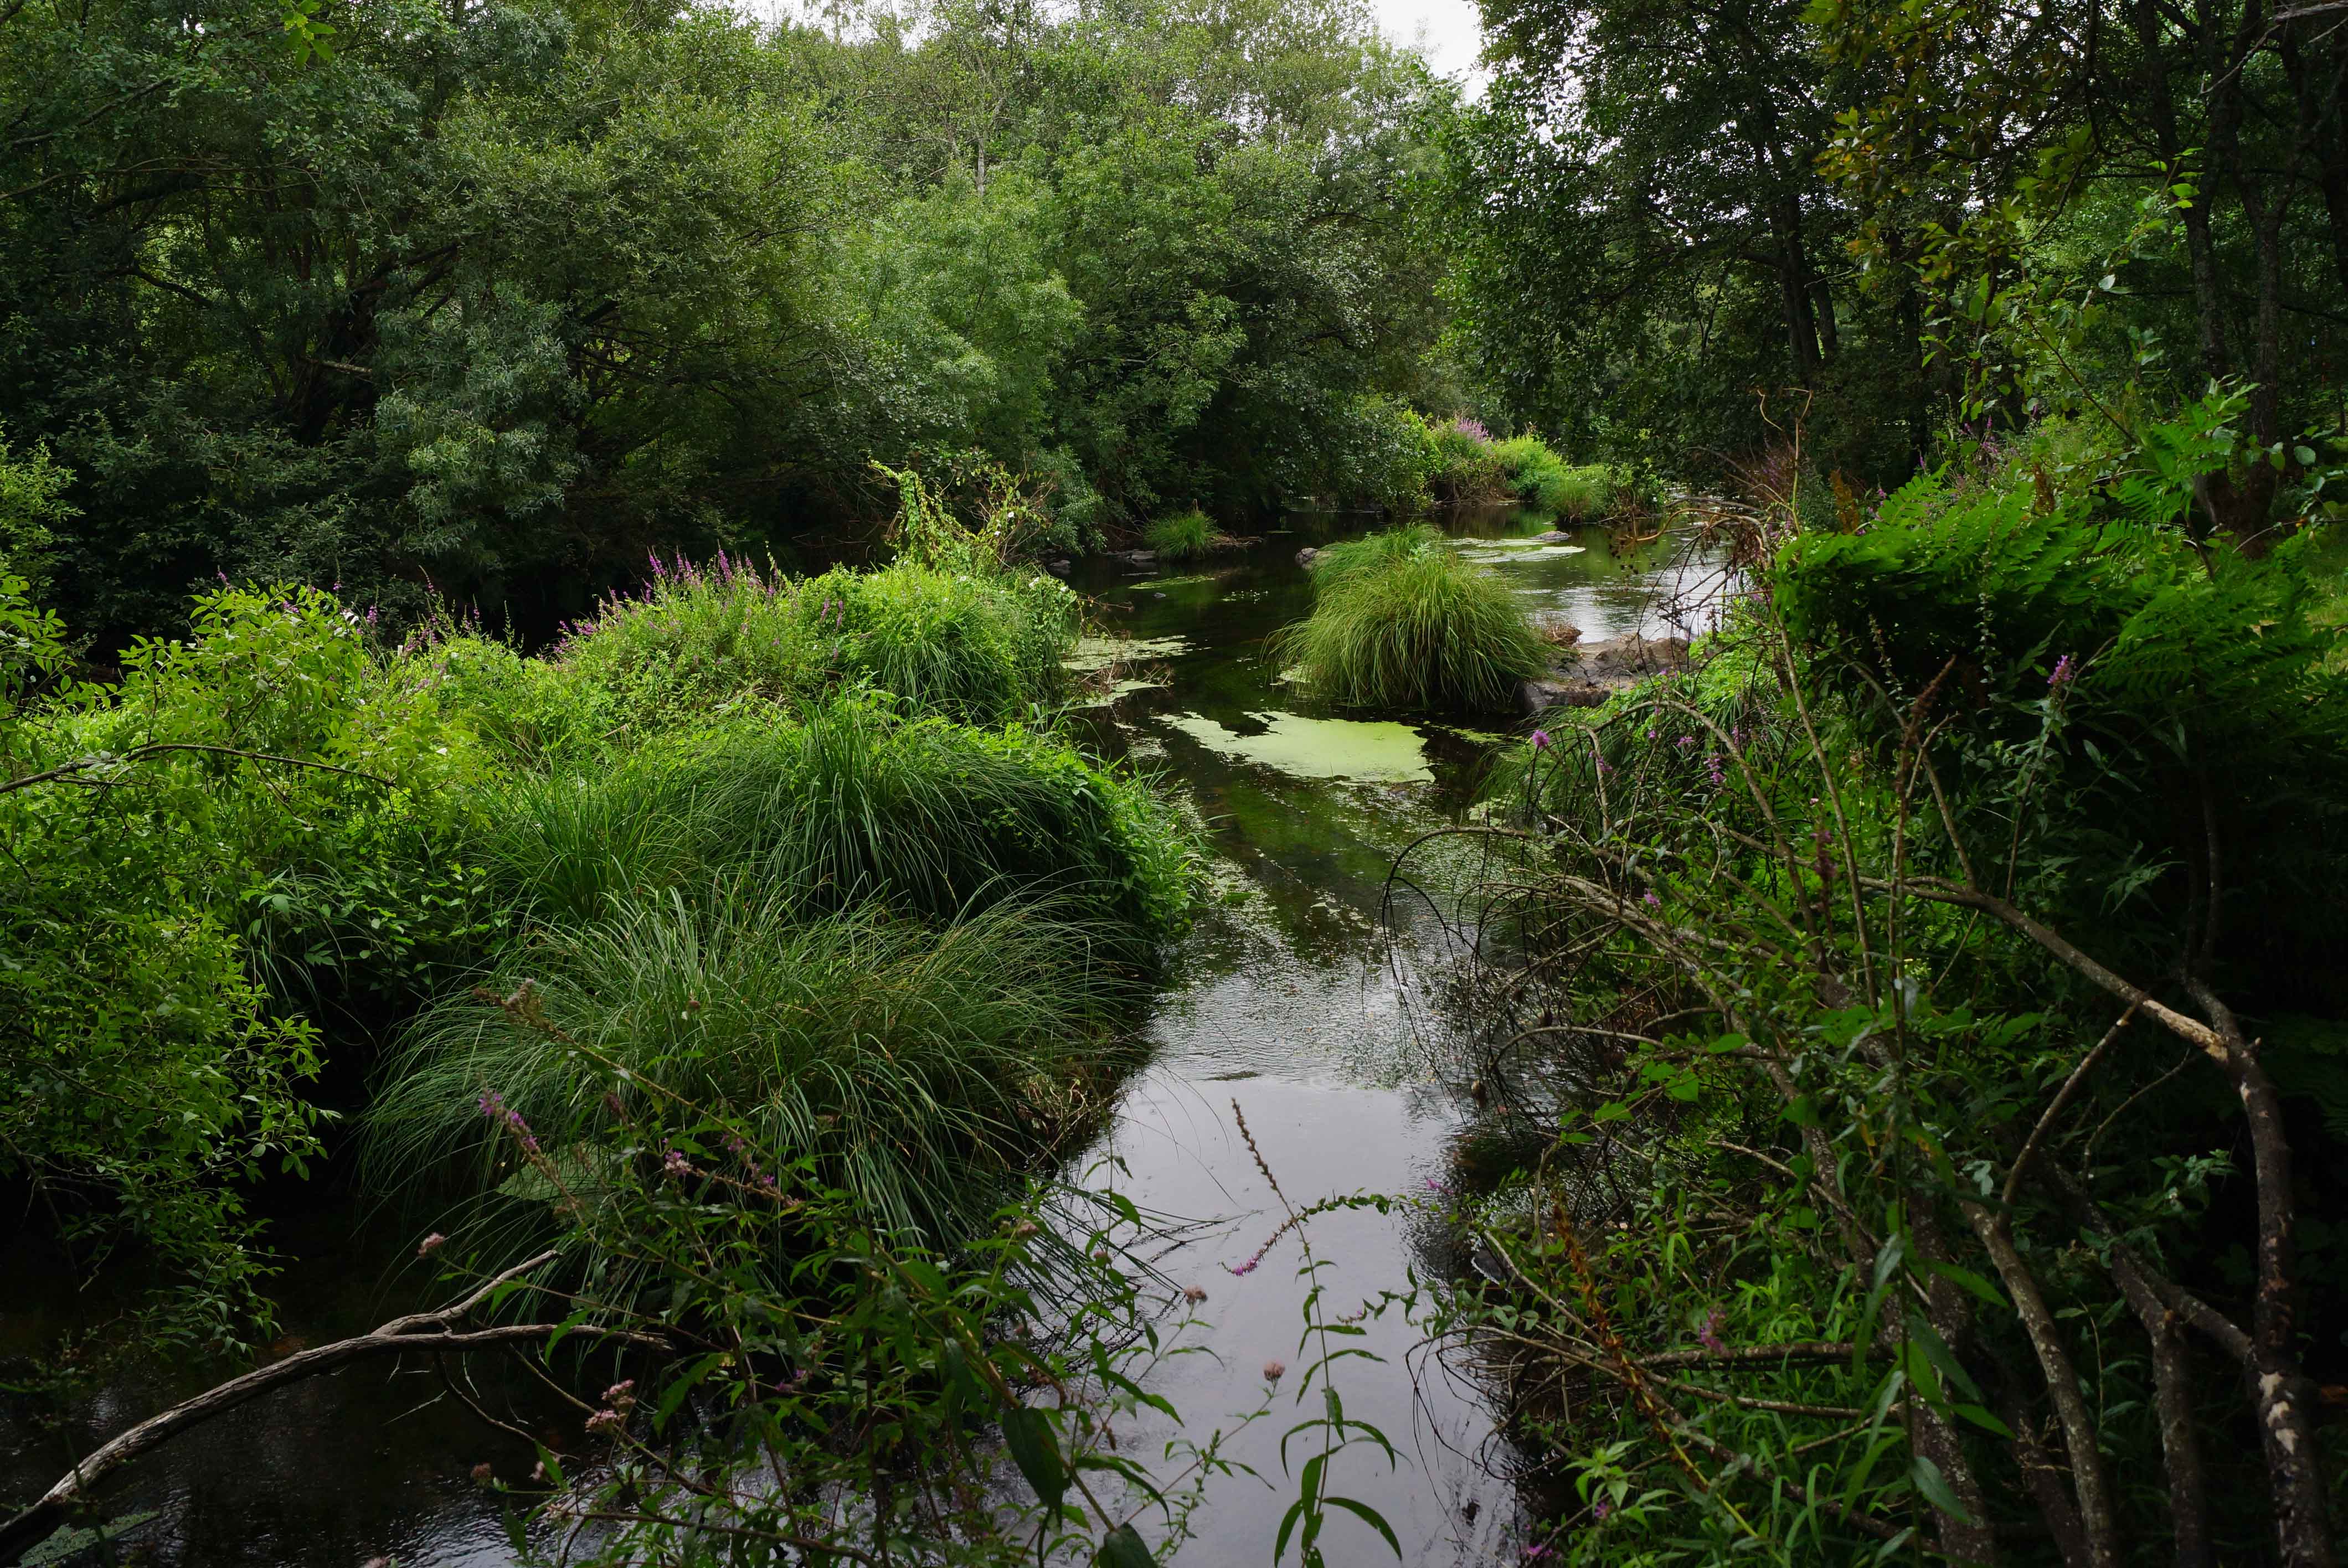
landscape, forest, flower, river, photo, pond, stream, jungle, botany, garden, waterway, body of water, spain, vegetation, rainforest, wetland, galicia, paisajes, woodland, habitat, a77, ecosystem, watercourse, espana, g, ggl1, gaby1, xovesphoto, xelodegalicia, sonya77v, sonyslta77v, pontevea, gabrielcoru a, acoru a, nature reserve, fish pond, natural environment, riparian forest